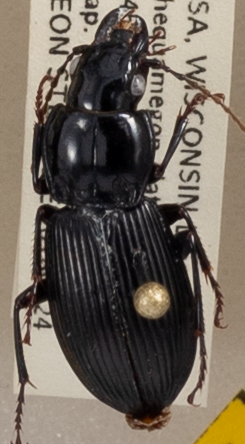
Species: Pterostichus novus
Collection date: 2018-07-24
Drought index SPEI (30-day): -0.71
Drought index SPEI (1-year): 0.17
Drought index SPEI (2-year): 2.09